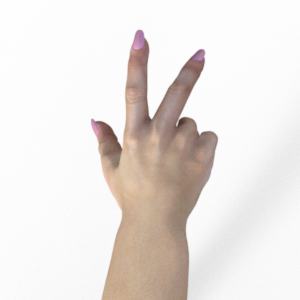
Label: scissors